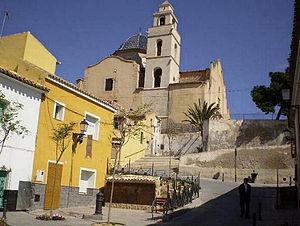
Quartier de La Morería à Monforte del Cid
Monforte del Cid et officiellement Montfort ou Montfort del Cid, est une commune de la province d'Alicante, dans la Communauté valencienne, en Espagne. Elle est située dans la comarque du Vinalopó Mitjà et dans la zone à prédominance linguistique castillane. Sa population s'élevait à 7 807 habitants en 2013.